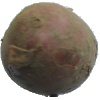
Label: Potato Red 1